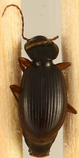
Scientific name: Synuchus impunctatus
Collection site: Bartlett Experimental Forest NEON (BART), plot BART_018